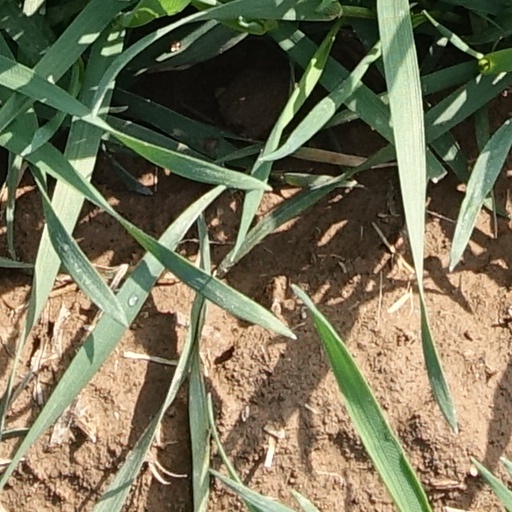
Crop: wheat